Fillon affair

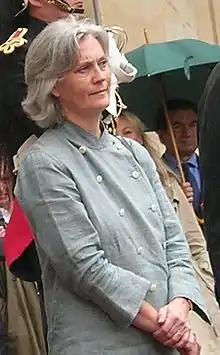
Penelope Fillon in 2007

On 25 January 2017, the satirical weekly "Le Canard enchaîné" published an article alleging that Penelope Fillon, wife of François Fillon, was employed as a parliamentary assistant by her husband from 1998 and 2002 and for six months in 2012 with no evidence that she completed any substantial work, while collecting a monthly salary of €3,900 to €4,600. After her husband's appointment as Minister of Social Affairs in 2002 and later tenure as Minister of National Education, she served as a parliamentary aide to Marc Joulaud, Fillon's substitute, until 2007, earning a salary upwards of €7,900 during this period. In all, the article claimed that she received €500,000 as a parliamentary aide, in addition to €100,000 as a literary adviser to the "Revue des deux Mondes", whose owner, businessman Marc Ladreit de Lacharrière, is a close friend of François Fillon. While deputies in the National Assembly are permitted to employ family members, those are still required to complete legitimate work. "Le Canard" cited Jeanne Robinson-Behre, an ex-parliamentary assistant to Joulaud who would have been expected to work with Penelope Fillon, as saying "I've never worked with her. [...] I knew her only as a minister's wife." Similarly, Christine Kelly, who penned a biography of François Fillon, asserted that she had "never heard that [Penelope] Fillon worked". The PNF ("parquet national financier", or national financial prosecutor's office) initiated a preliminary investigation into possible embezzlement and misuse of public funds the same day.